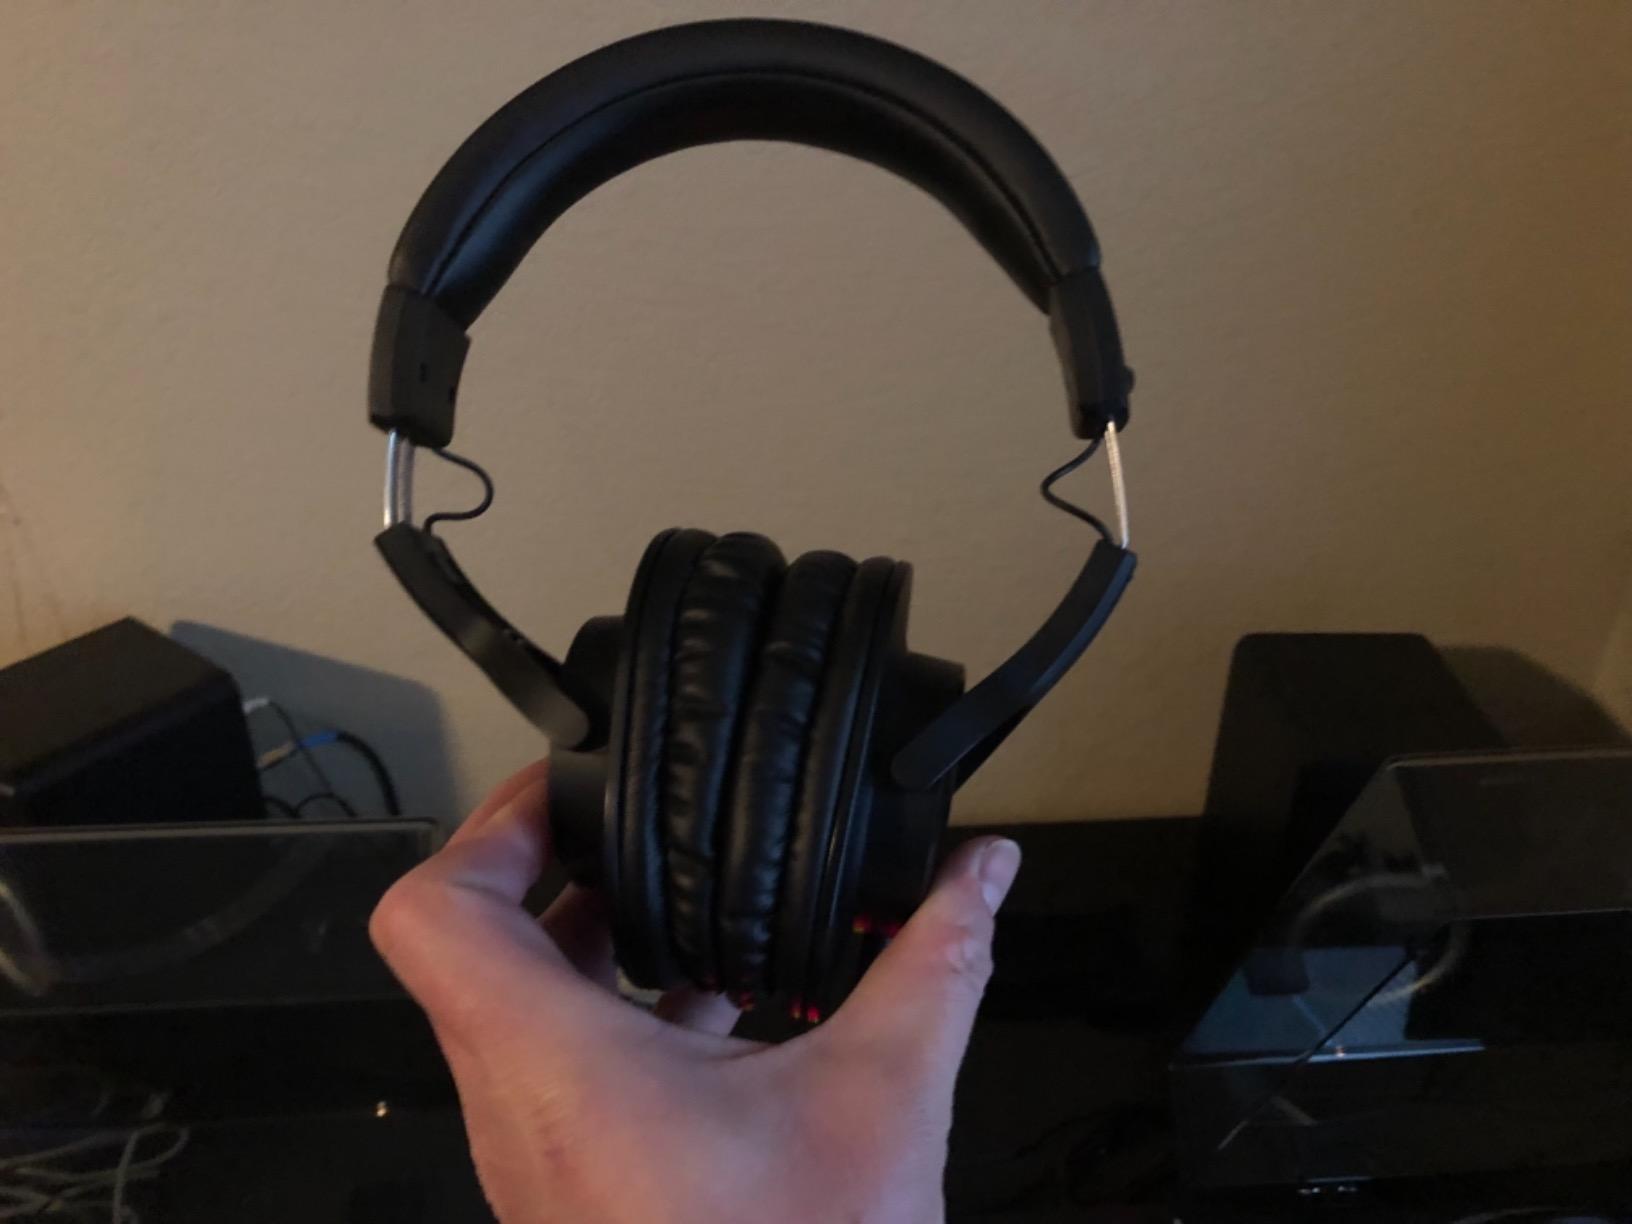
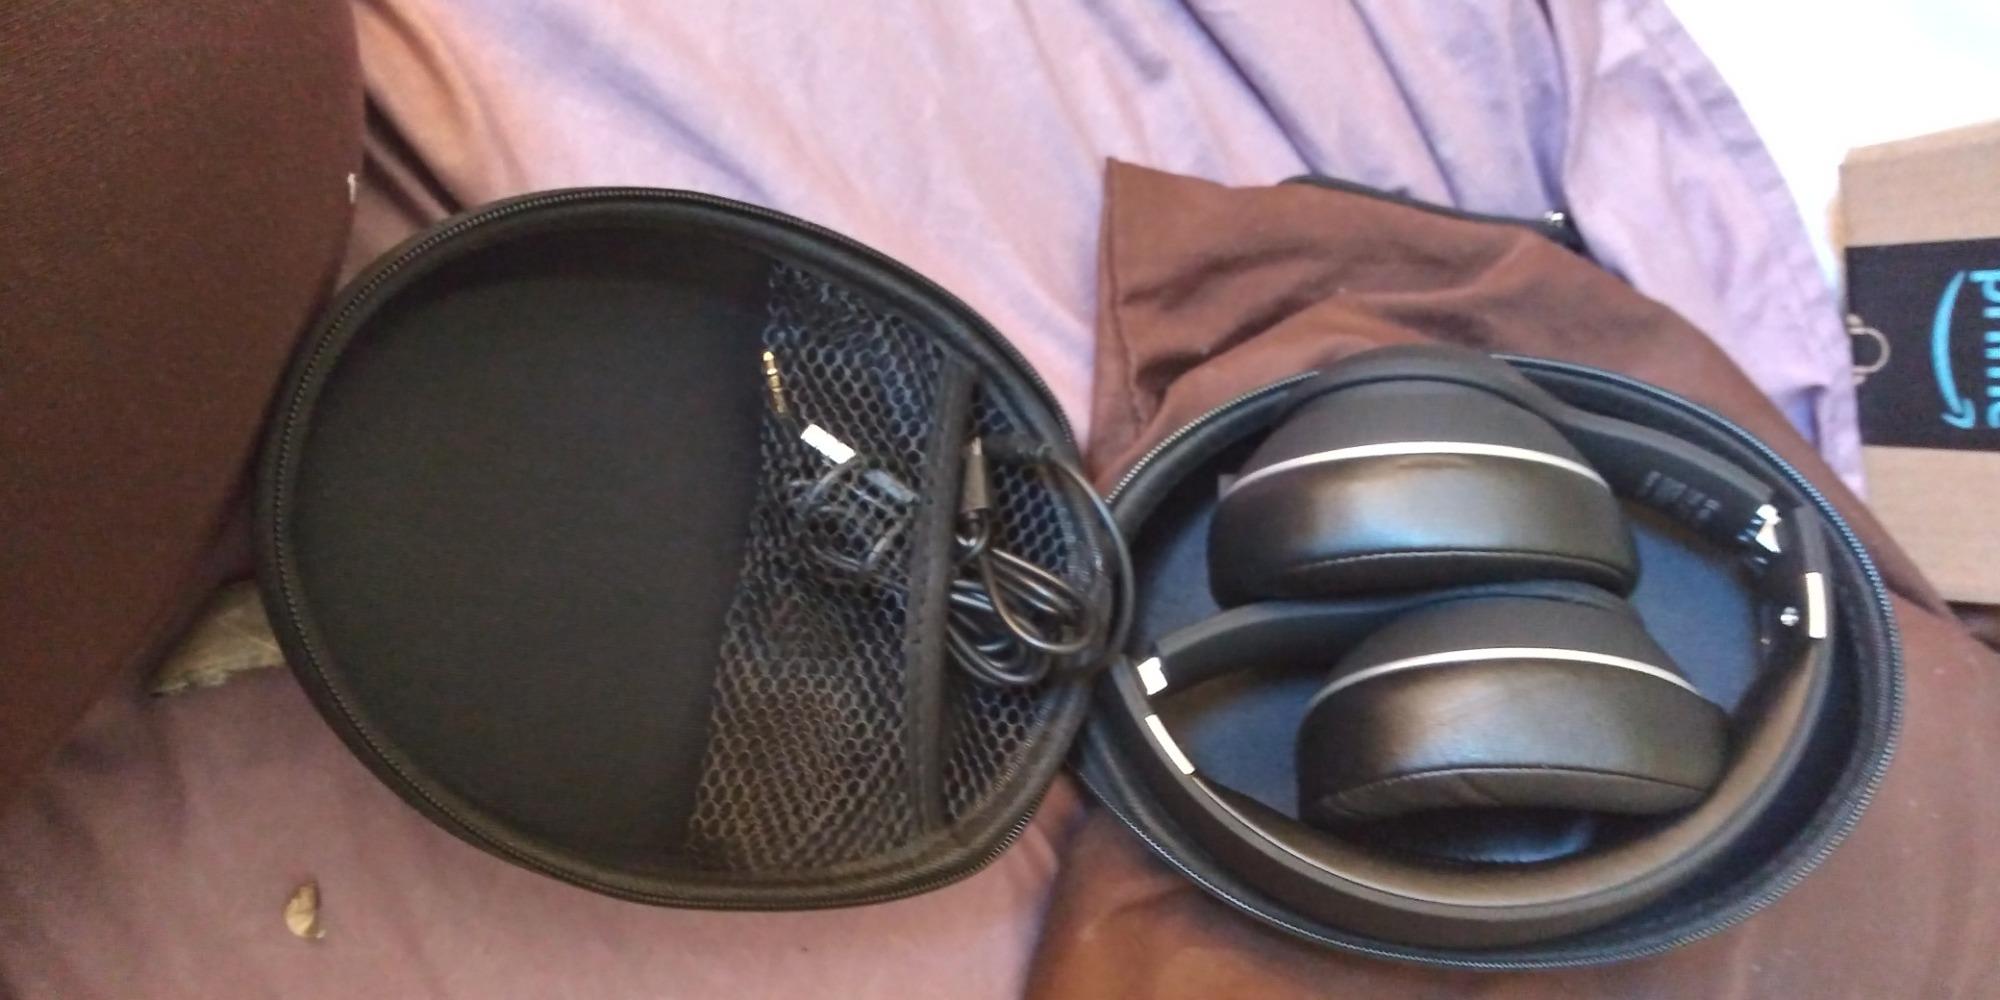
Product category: headphones
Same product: no